Lewisham East (UK Parliament constituency)

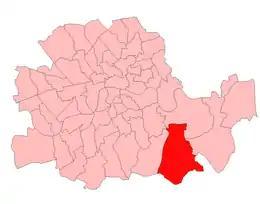
Lewisham East in London 1918–50

The constituency stretches from affluent Blackheath to the wards to the south of the constituency which contain more social housing and less architectural grandeur. Incidence of social deprivation is highest towards central Lewisham and the Rushey Green area of Catford, a low-to-middle income area which was home to one of the first indoor shopping malls in England.